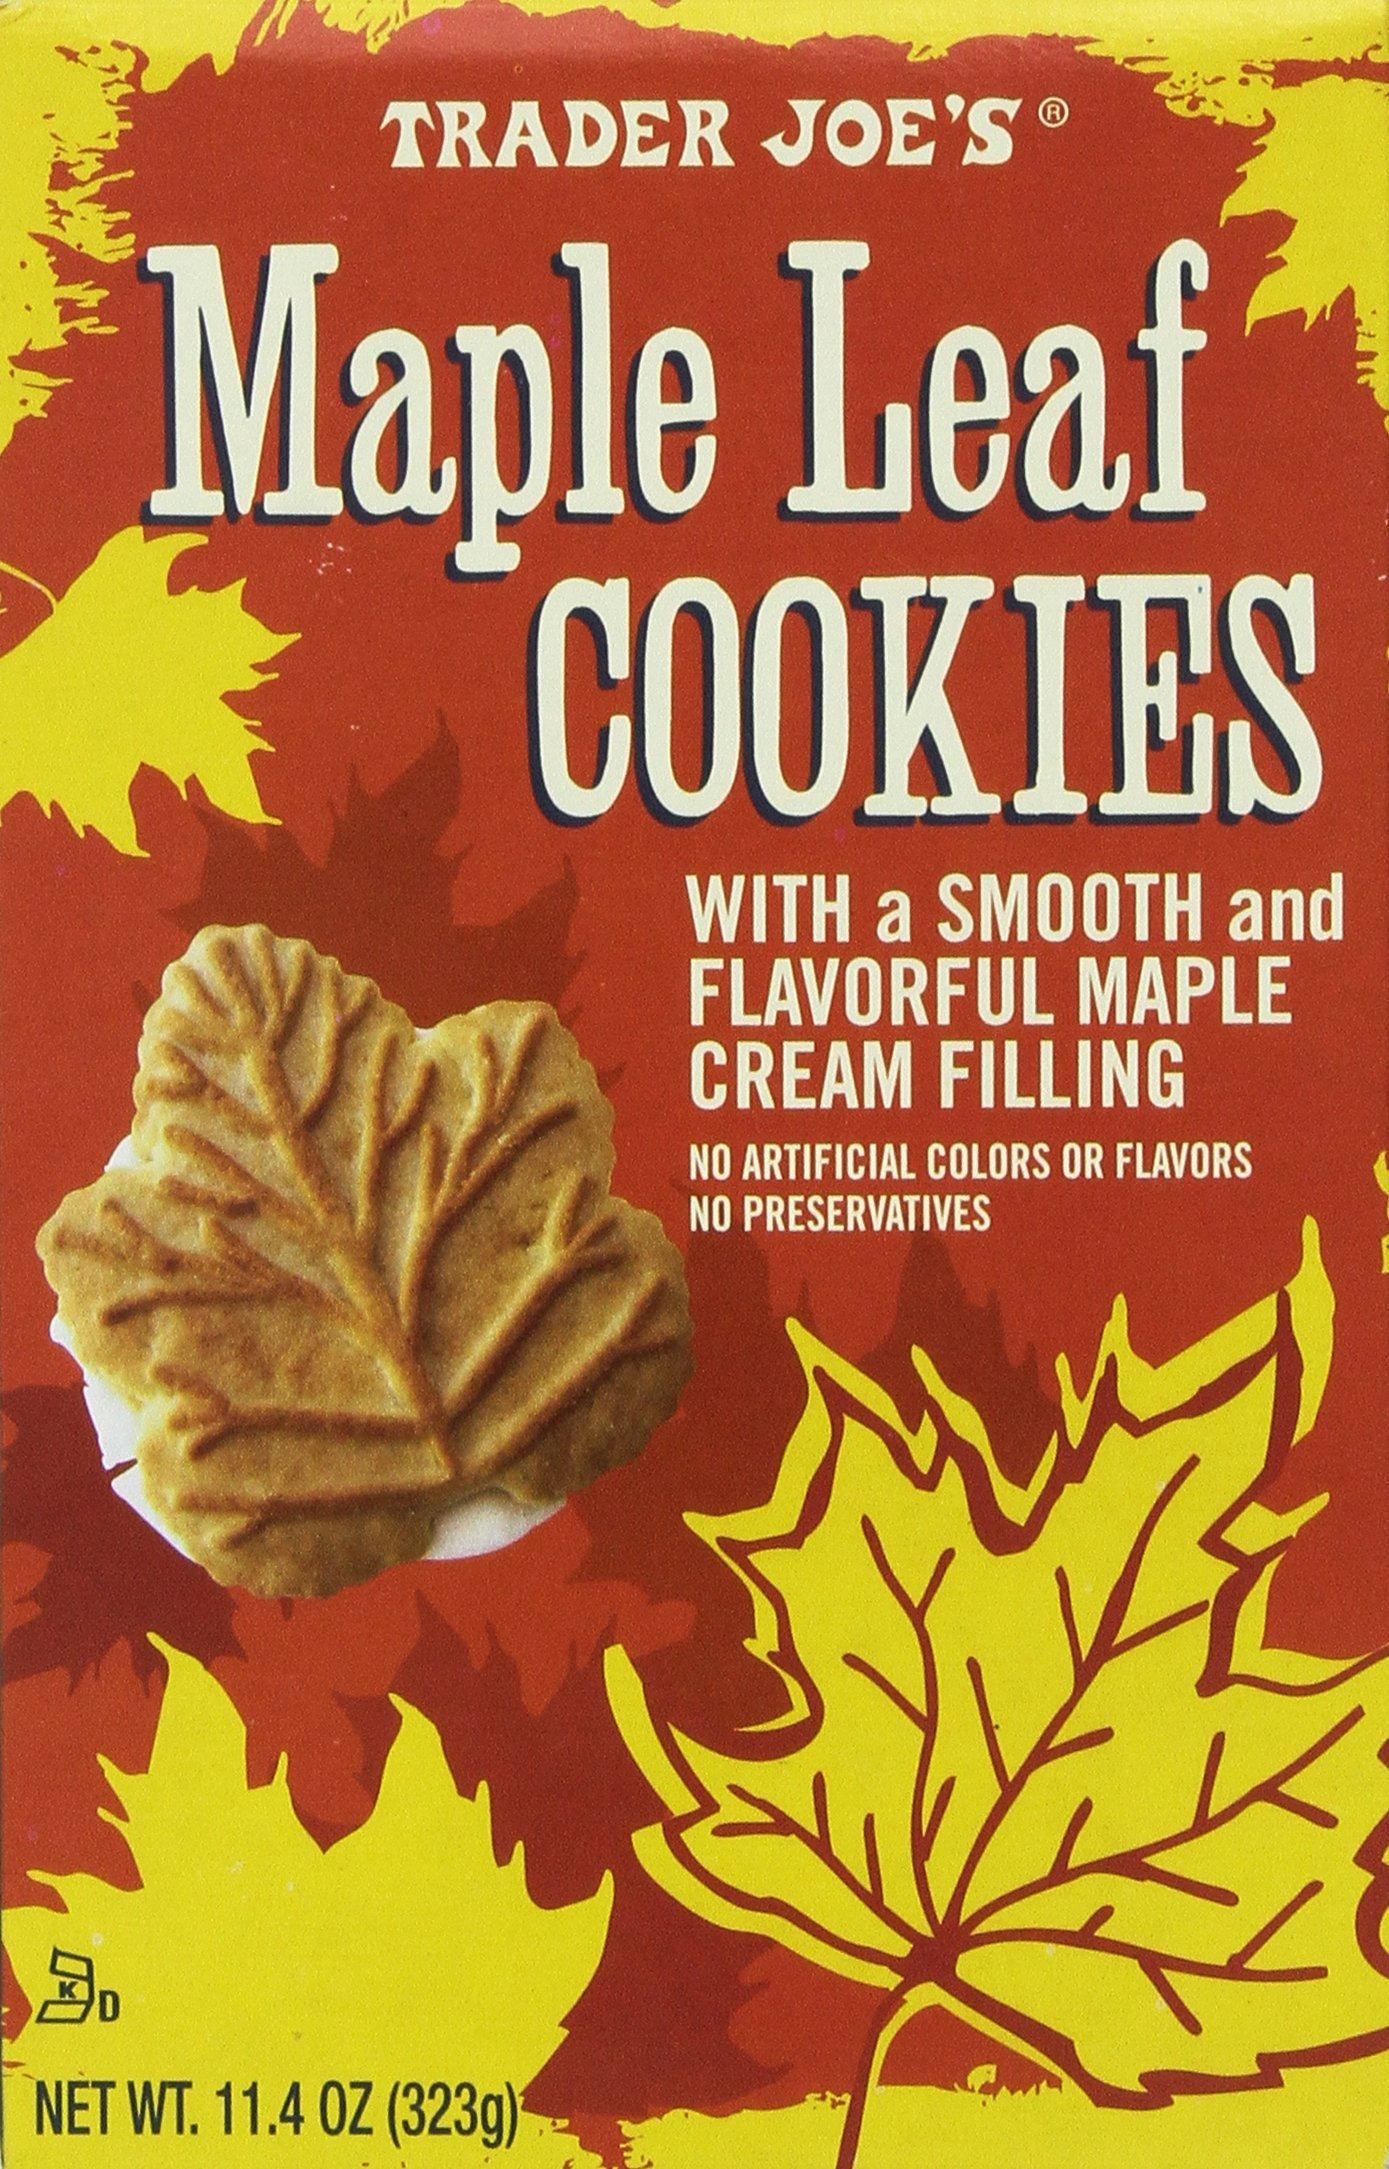
Item Name: Trader Joe's Maple Leaf Cookies, Net WT. 11.4oz(323g)
Bullet Point 1: Maple Leaf Cookies: Made with real maple syrup for a sweet and delicious flavor
Bullet Point 2: Cookies: Soft and chewy texture with a crispy edge
Bullet Point 3: 11.4 Ounce Box: Contains 11.4 ounces of cookies for sharing or snacking
Bullet Point 4: Trader Joe's Brand: Trusted grocery store brand you know and love
Bullet Point 5: Perfect for Occasions: Great for birthdays, weddings, anniversaries, and more
Value: 11.4
Unit: Ounce

Price: 20